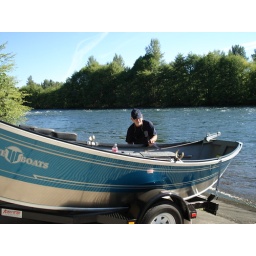
The river has quite a bit of water in it.